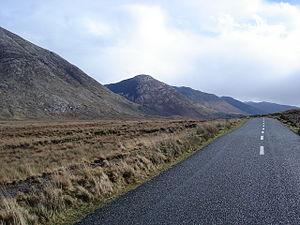
Les Maumturks appelées aussi Maamturks sont une chaîne de montagnes située au Connemara dans l'Ouest de l'Irlande.